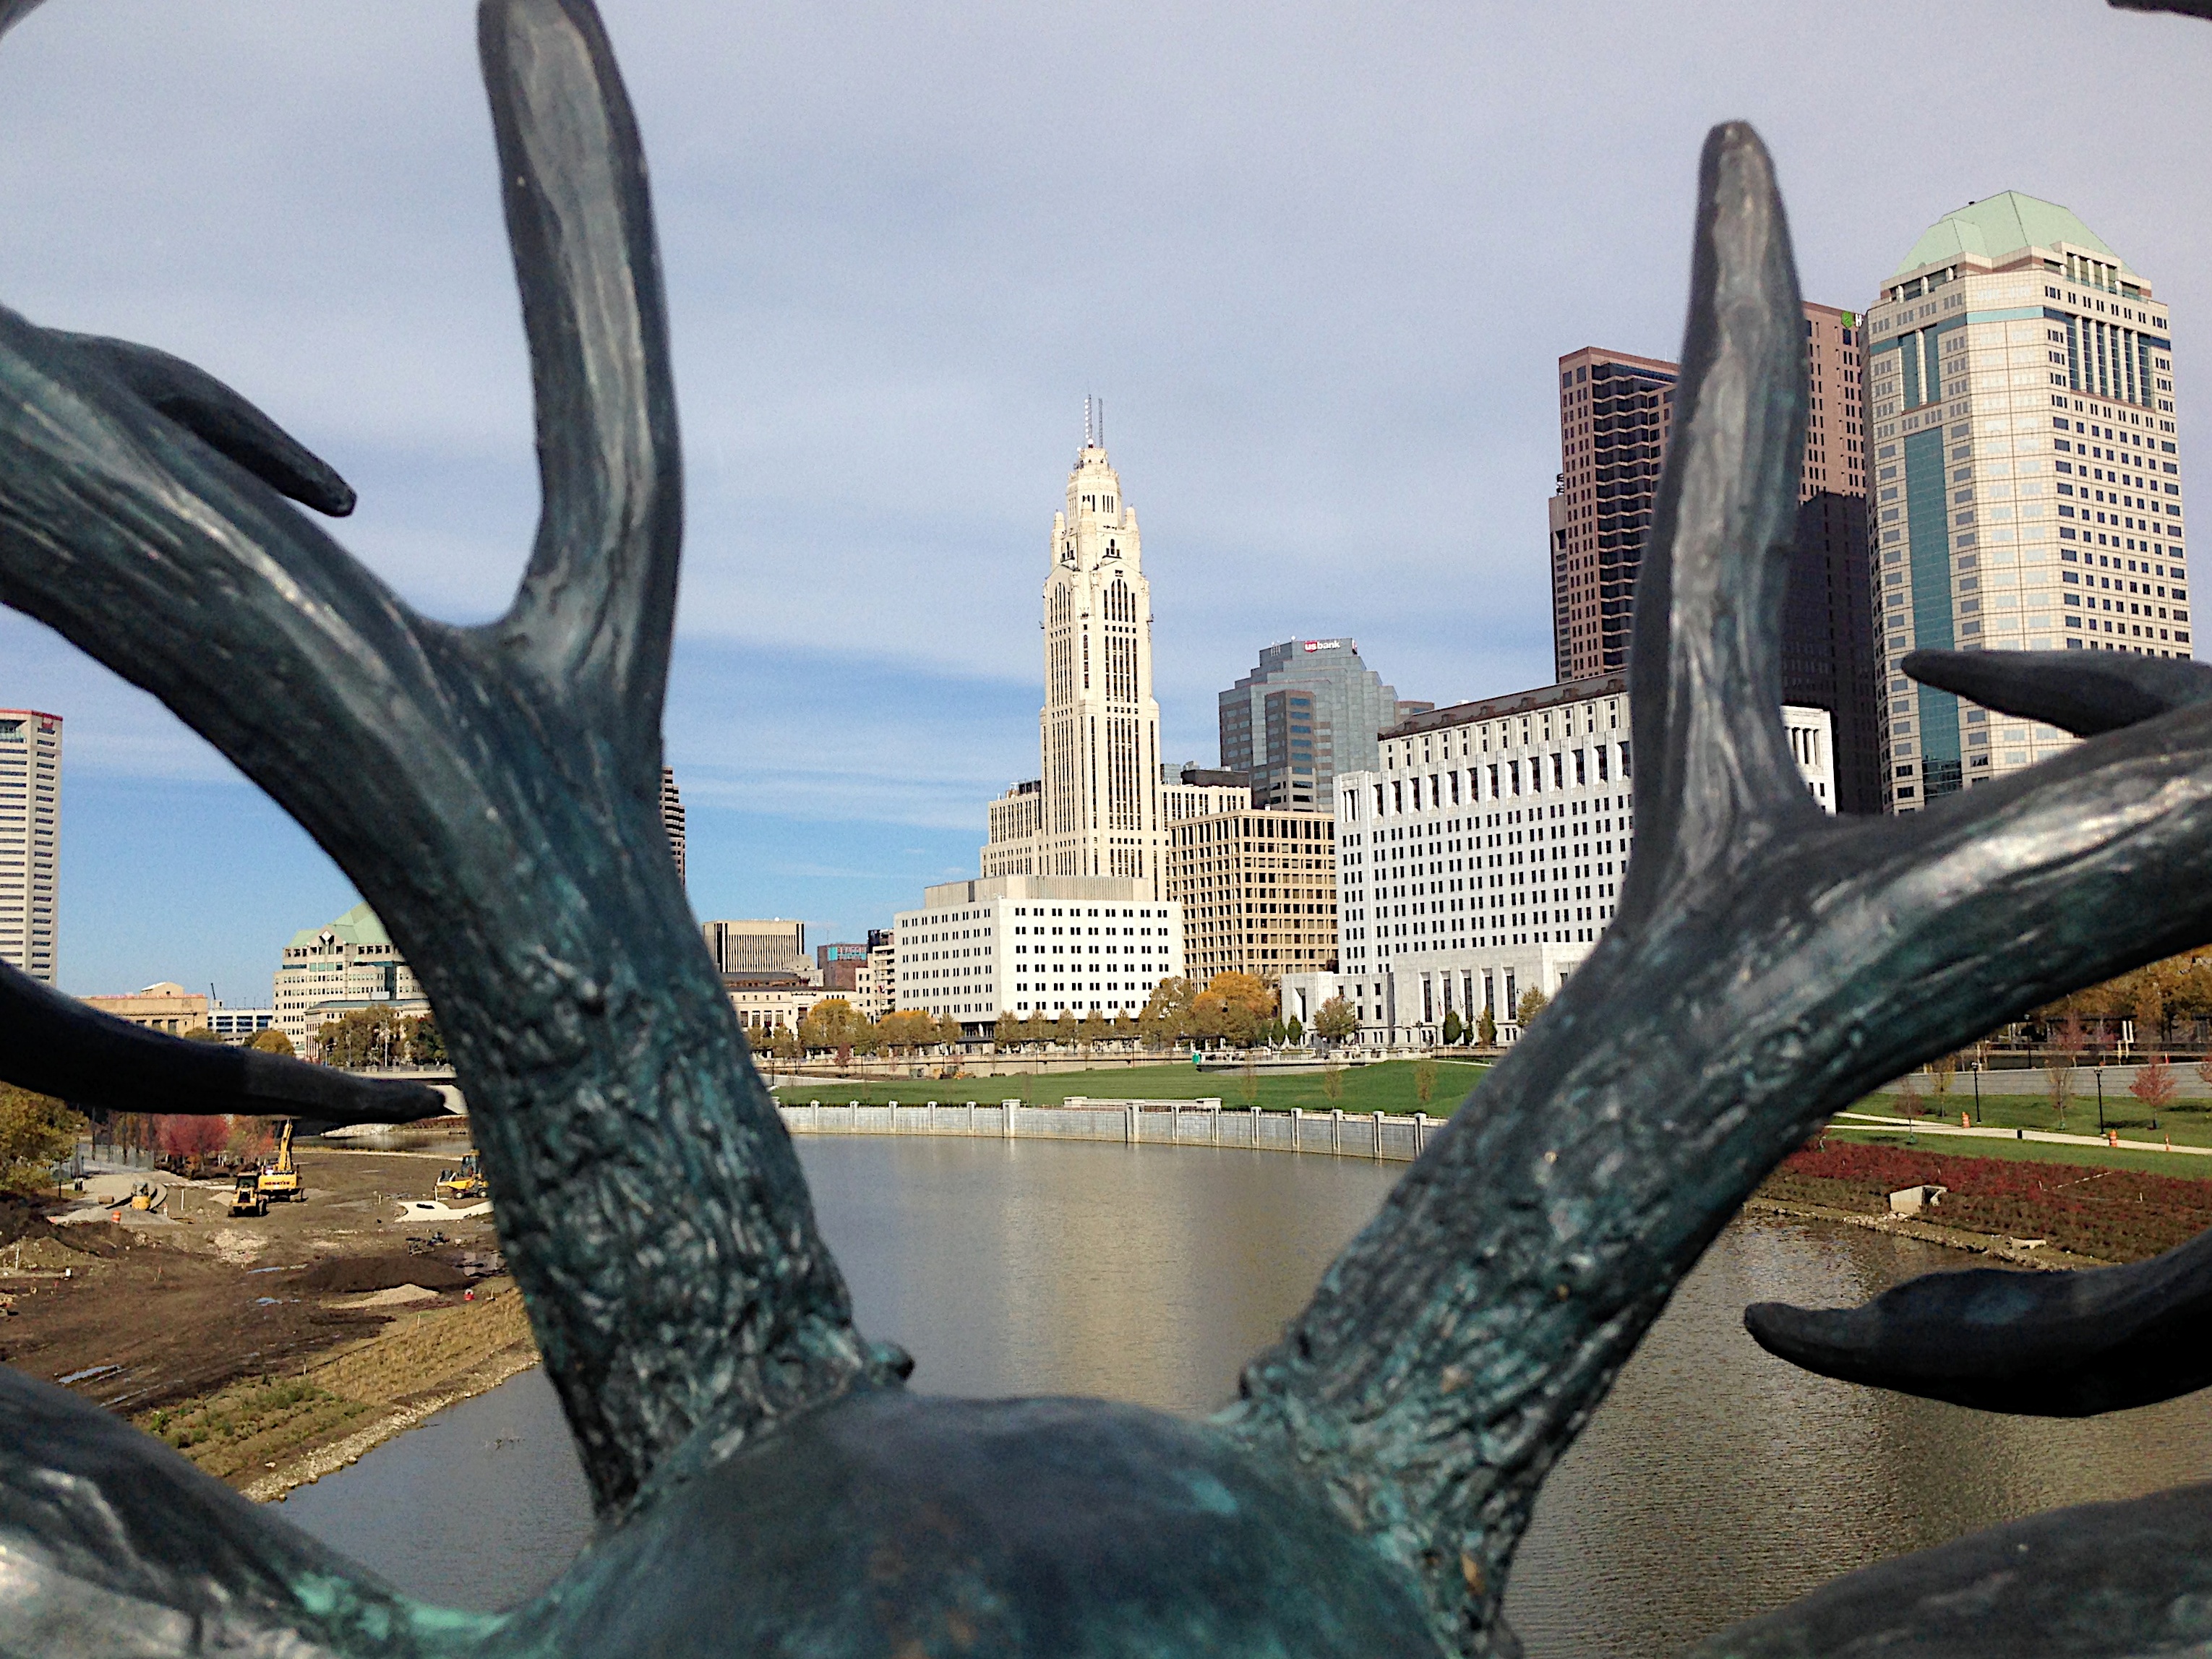
architecture, city, skyscraper, monument, statue, landmark, sculpture, art, water feature